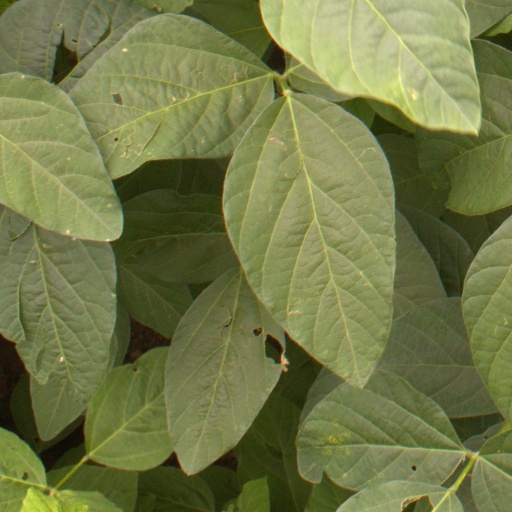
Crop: soybean